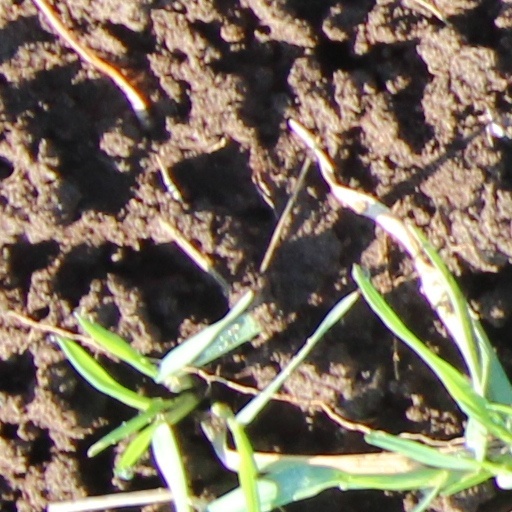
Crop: wheat